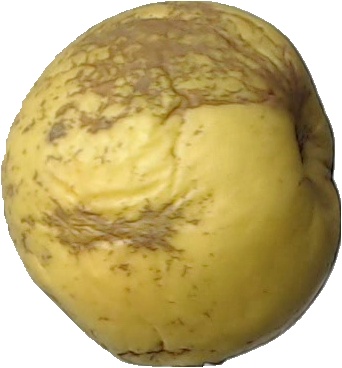
Label: apple_golden_1